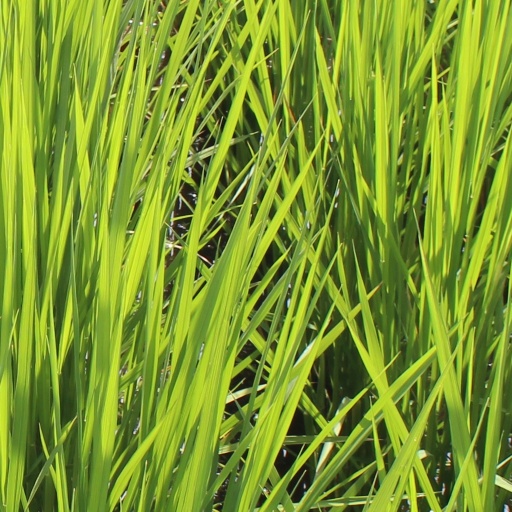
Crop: rice